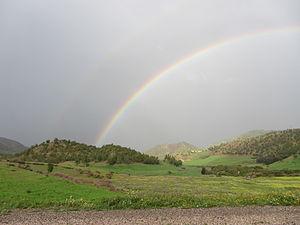
AGUELMOUS MAROC